List of tallest buildings in Stockholm

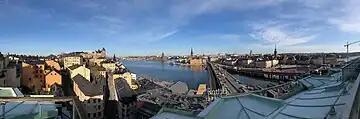
Panoramic view of Stockholm.

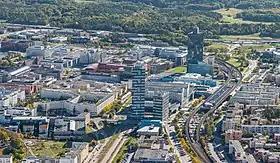
Aerial view of Kista district.

The following is a list of the tallest buildings within the urban area of Stockholm, Sweden. An asterisk (*) indicates that the building is still under construction but has been topped out.